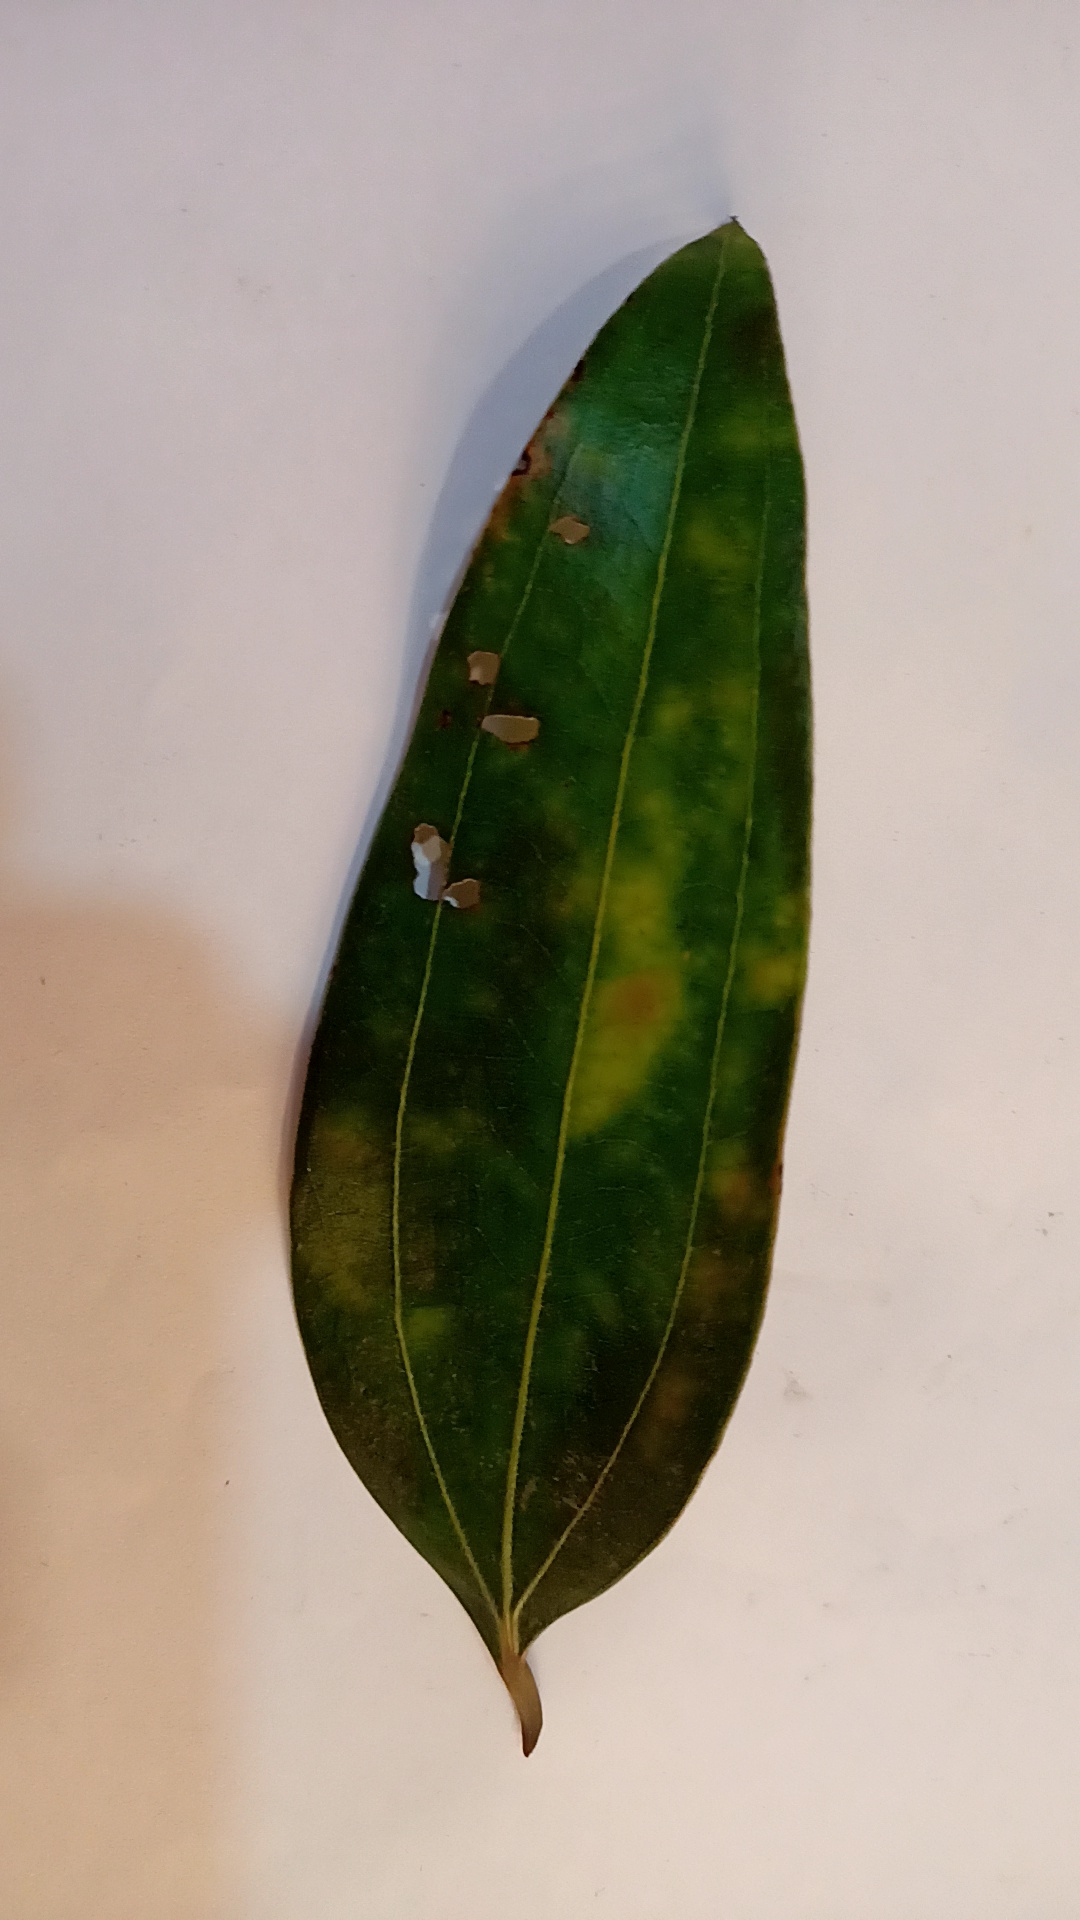
Label: Disease